Sundanese dances

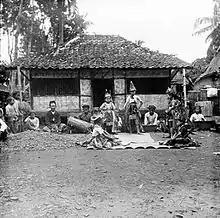
Sundanese dance performance in a village at Preanger (Priangan) region, circa early 20th century.

Among Sundanese dances perhaps Jaipongan is the most popular styles and form. Jaipongan dance could be performed solo by a female dancer, in group of female dancers, as couple between professional female and male dancers, or as couple when professional female dancers invite male audience to dance with them. Other Sundanese dances include Topeng Sunda, Kandagan, Merak, Sisingaan, and Badawang dances. The Merak dance (peafowl dance) is a dance performed by female dancers inspired by the movements of a peafowl and its feathers blended with the classical movements of Sundanese dance, it symbolises the beauty of nature. Some dances might incorporated Pencak Silat Sundanese style movements. Because Sundanese culture are commonly developed among rice farming villages in mountainous Priangan, some dance rituals such as Buyung dance are involved in Seren Taun rice harvest festival, accompanied with angklung music. Rampak kendang on the other hand are actually synchronized kendang performances involving some coordinated dance movements. The Sundanese style of Reog dance is different than those of East Javanese Reog Ponorogo. The Reog Sunda performance combines comedy, joke, music, and funny comical movements and dances of the performers.